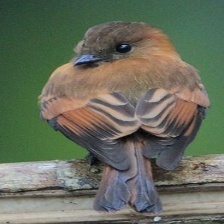
Species: CINNAMON FLYCATCHER
Scientific name: PYRRHOMYIAS CINNAMOMEUS